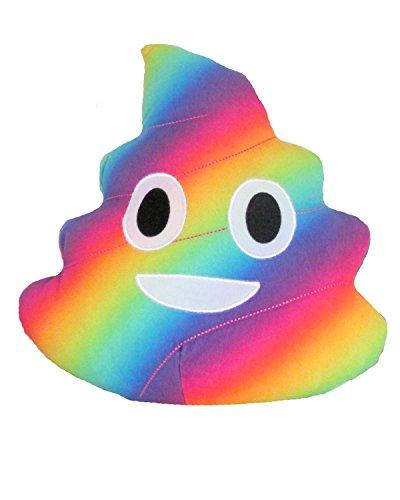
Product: KIDS PREFERRED Emoji Small Rainbow Poop Plush
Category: Toys & Games | Stuffed Animals & Plush Toys
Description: I Luv Emoji plush toys brings your favorite Emoji's to real life.
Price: $8.31
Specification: ProductDimensions:5x1x10inches|ItemWeight:5ounces|ShippingWeight:5ounces(Viewshippingratesandpolicies)|DomesticShipping:ItemcanbeshippedwithinU.S.|InternationalShipping:ThisitemcanbeshippedtoselectcountriesoutsideoftheU.S.LearnMore|ASIN:B01L0WG2NA|Itemmodelnumber:30407|Manufacturerrecommendedage:18months-15years